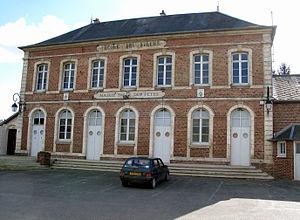
Toutencourt est une commune française située dans le département de la Somme, en région Hauts-de-France.